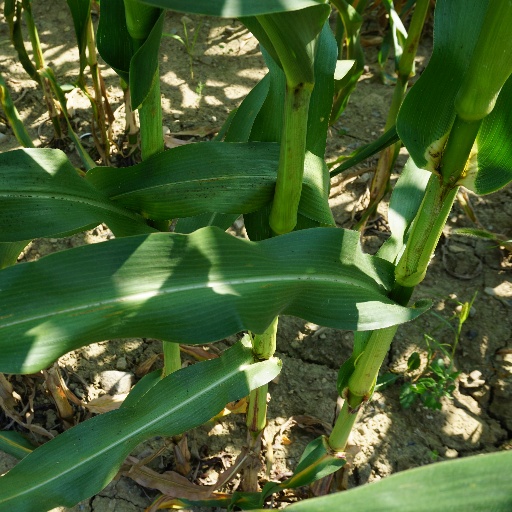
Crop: maize; corn